Ubbalamadugu Falls

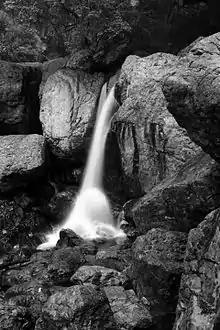
Tada Falls

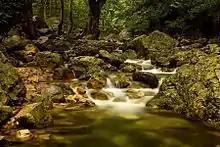
Water flowing downhill

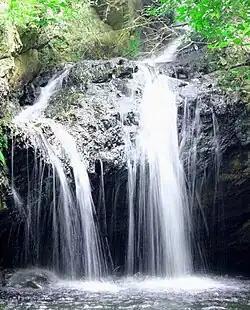
Cascade section of Tada Waterfalls — in the Eastern Ghats, southeast India.

Ubbalamudugu Falls (also called Tada Falls) is a waterfall located near Oneness Temple and Sricity in the Tirupati district of India. It is a clear waterfall falling from a height of 100 meters. Coming under the Buchinaidu kandriga and Varadaiahpalem mandals the falls are located from Chennai and from Srikalahasti.